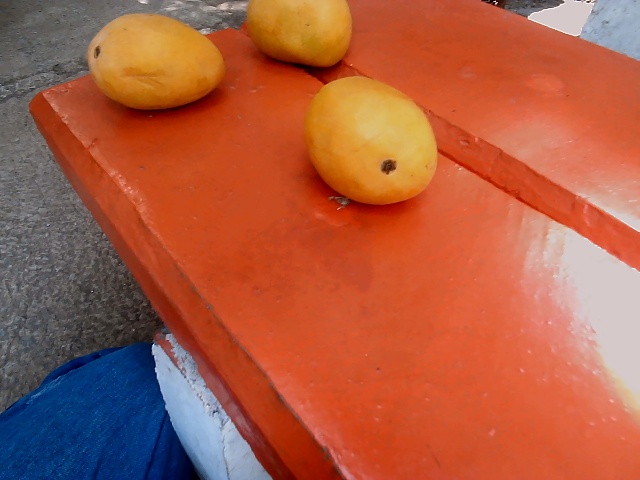
Label: Ripe_Mango